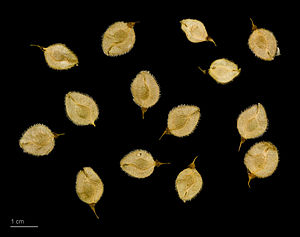
Skærmelm
Ulmus laevis
Skærmelm, også skrevet Skærm-Elm, er et op til 25 meter højt træ, der i Danmark vokser meget sjældent i f.eks. skovsumpe.